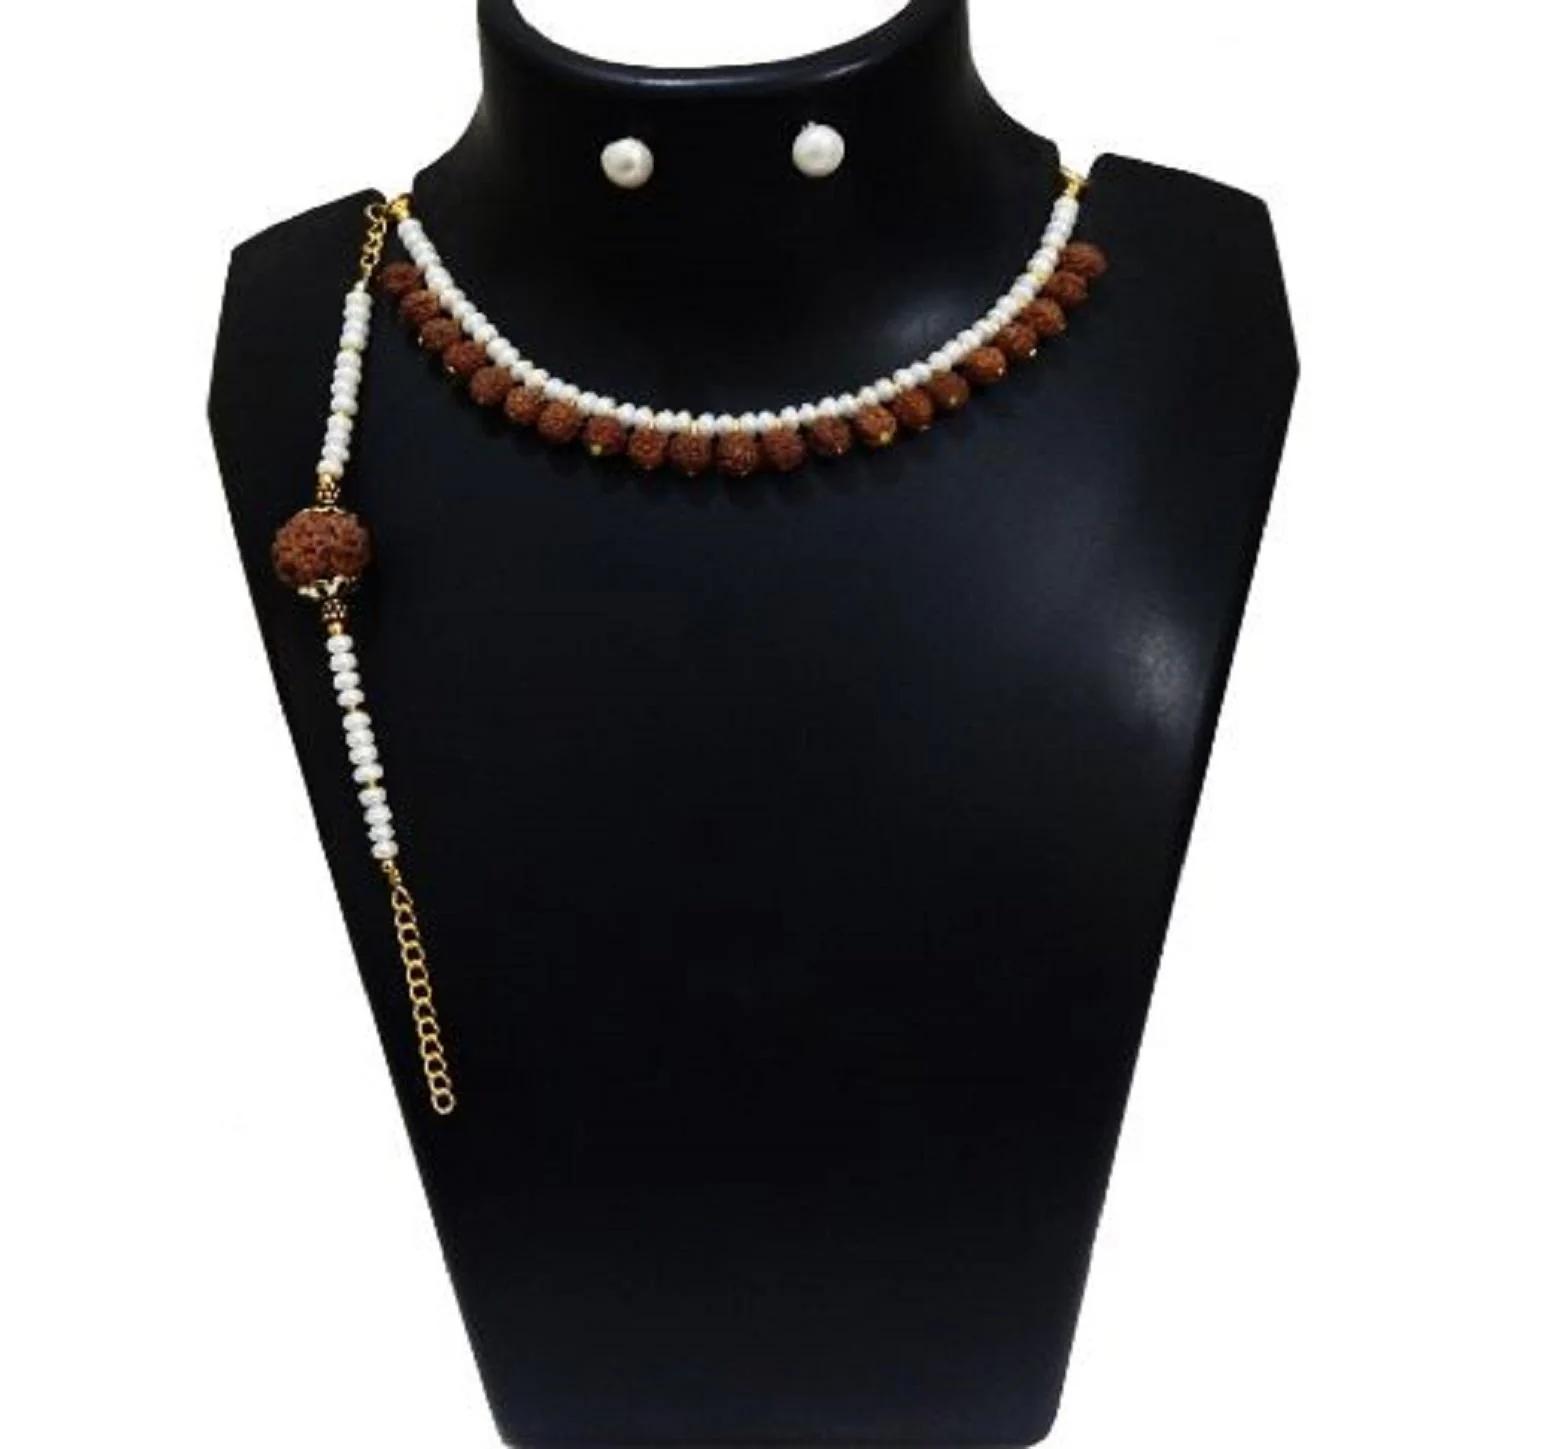
JAYA VISION ENTERPRISES (5mm )Real Pearl with Rudraksha Choker Necklace
Type: Necklaces
Brand: JAYA VISION ENTERPRISES
Price: Rs. 1500
 Item Type : Real Pearl Necklace,Style : Real Pearl with rudraksha beads Necklace,Finishing Detail : 5mm Real pearl with Rudraksha & Gold Polish Copper findings Choker Necklace With matching earrings and Bracelet.